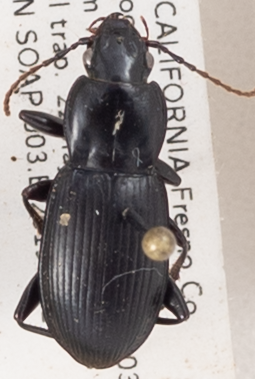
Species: Pterostichus ordinarius
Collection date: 2019-05-22
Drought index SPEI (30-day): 0.992
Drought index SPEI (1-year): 0.348
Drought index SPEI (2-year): -0.142